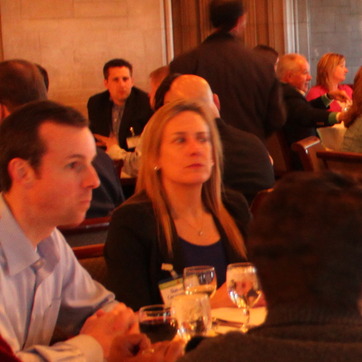
Material: skin